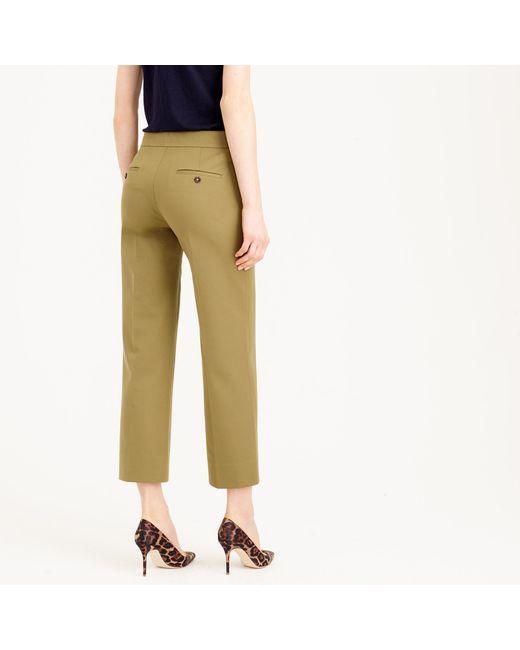
senfgelbe Freizeithose mit Animal-Print-Absätzen